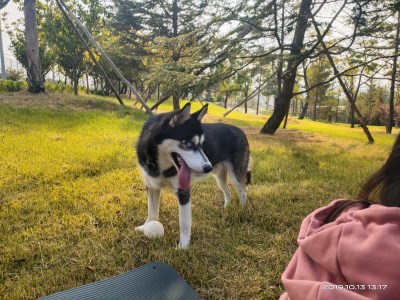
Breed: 1160-n000003-Siberian_husky